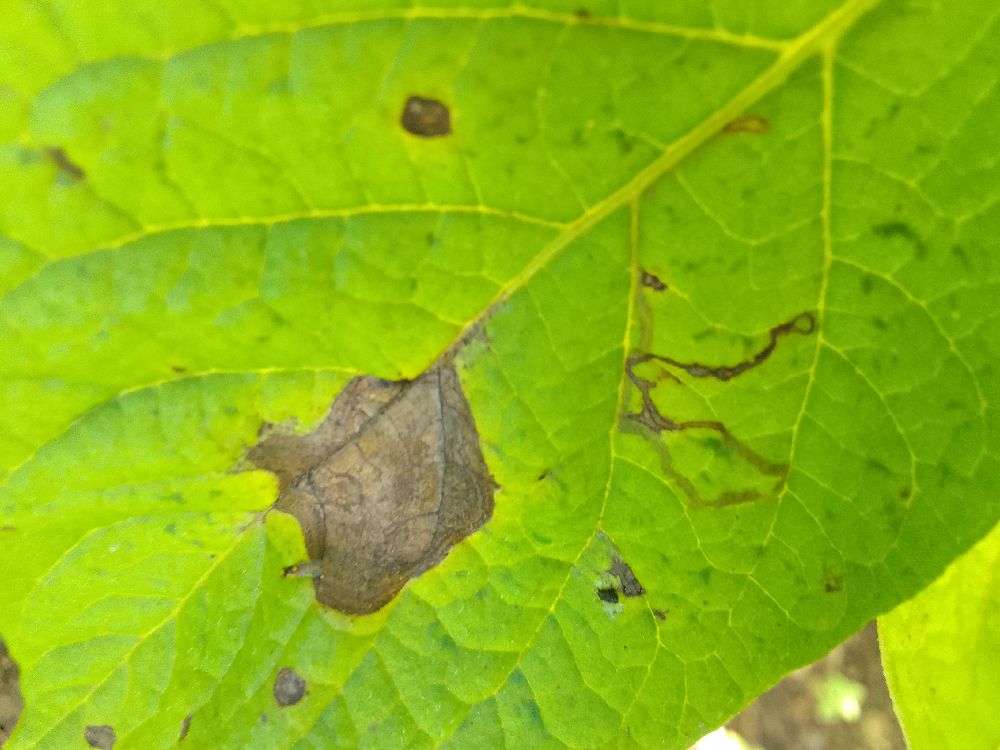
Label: Late blight